The Thirteenth Floor (comics)

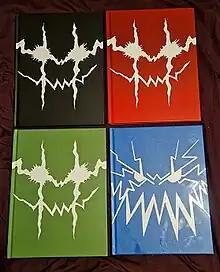
The hardback limited edition covers used for the Rebellion reprints.

In 2016, the post-1970 IPC material owned by Egmont Publishing, including the complete run of "The Thirteenth Floor" from "Scream!" and "Eagle", was purchased by Rebellion Developments.